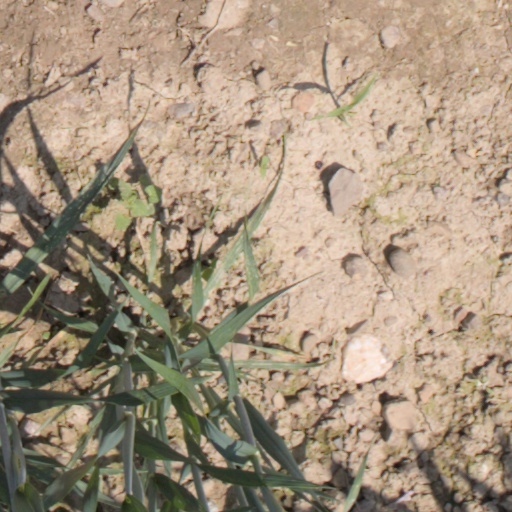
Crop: wheat